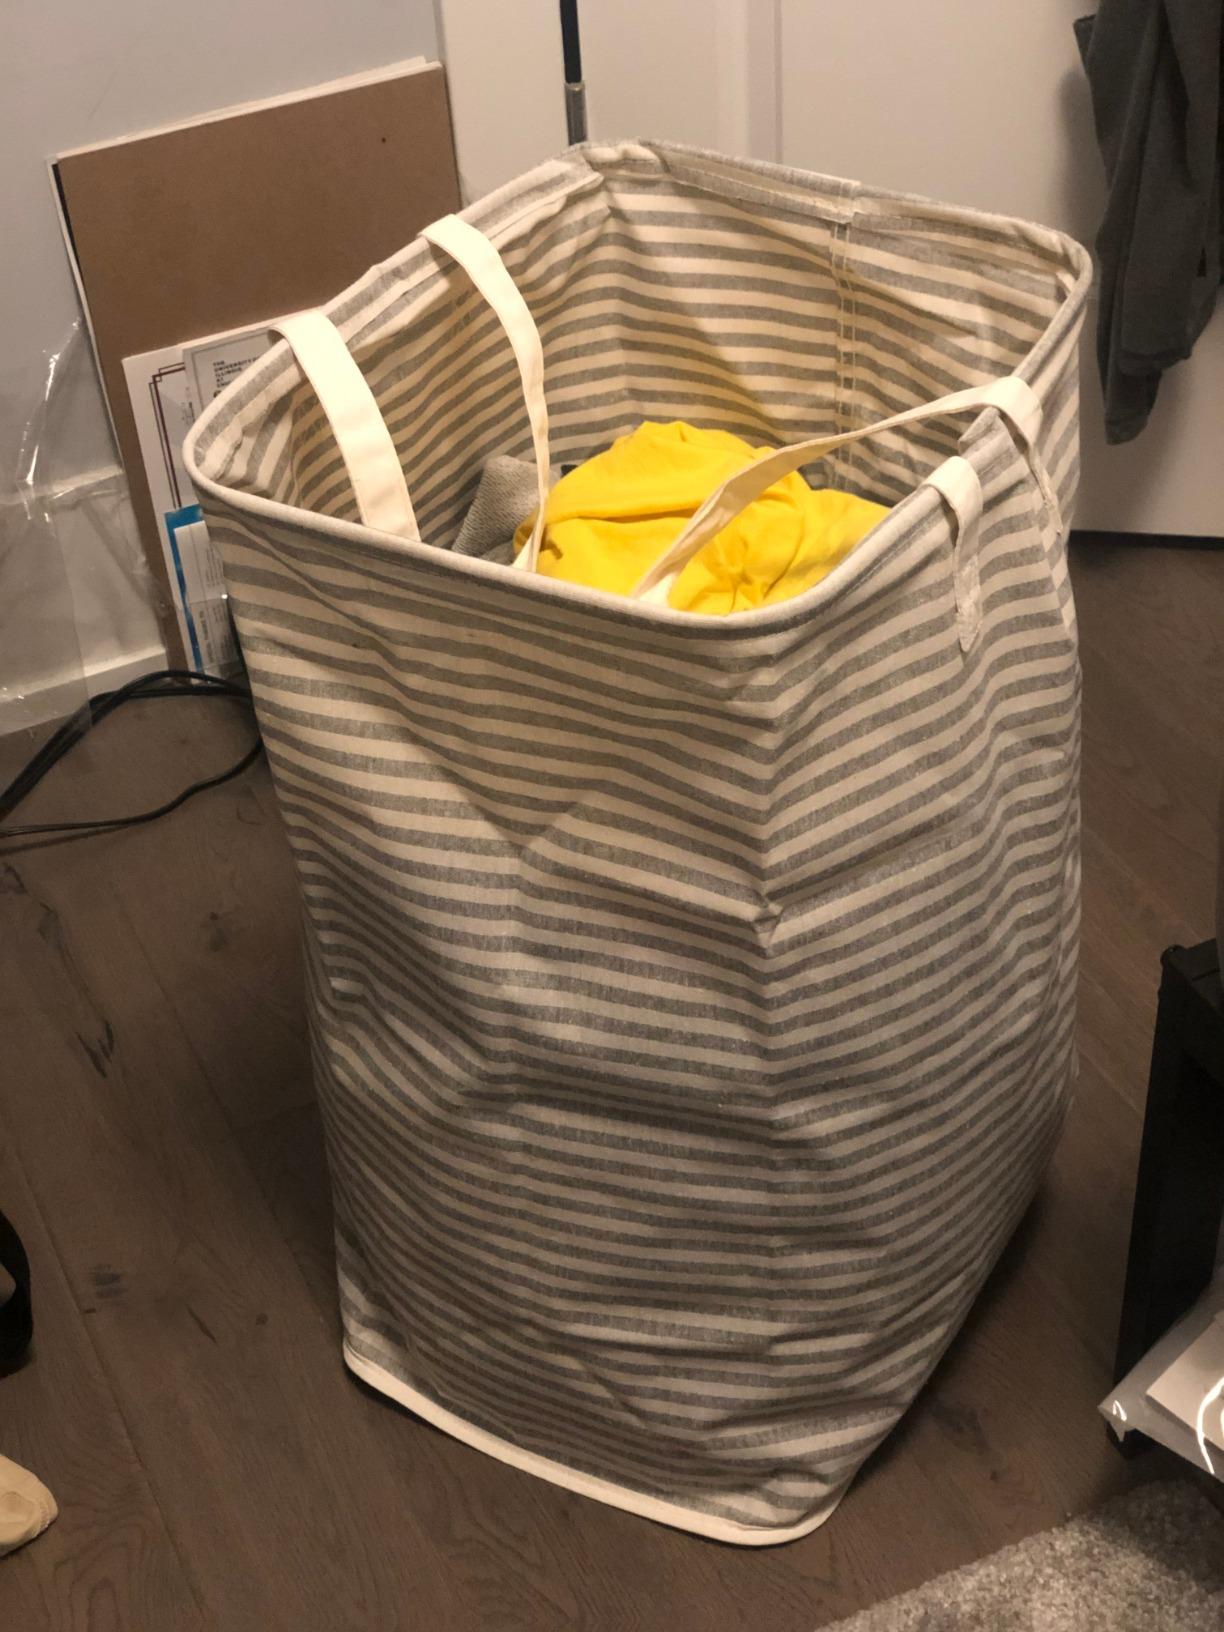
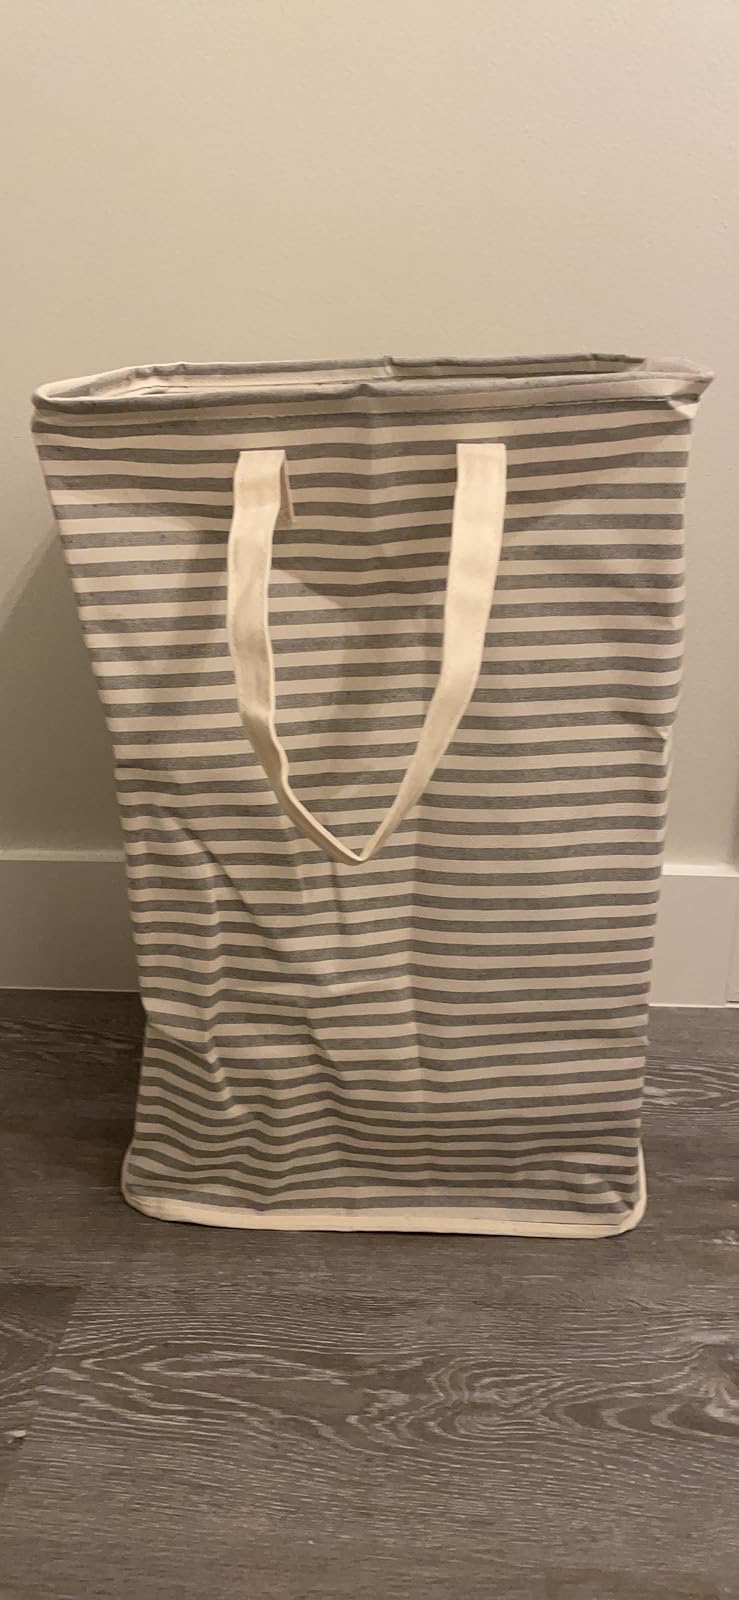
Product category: items_hamper
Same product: yes